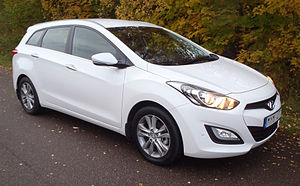
Hyundai i30
Hyundai i30 er en til den lille mellemklasse hørende personbilsmodel fra det sydkoreanske bilmærke Hyundai. Bilen er siden marts 2007 blevet bygget i Ulsan, mens produktionen af biler til Europa og Afrika blev flyttet til tjekkiske Nošovice. i30 afløste i mange lande Hyundai Avante, mens den andre lande afløste Hyundai Elantra. Til det sydkoreanske hjemmemarked og enkelte eksportmarkeder videreførte bilen forgængerens navn.